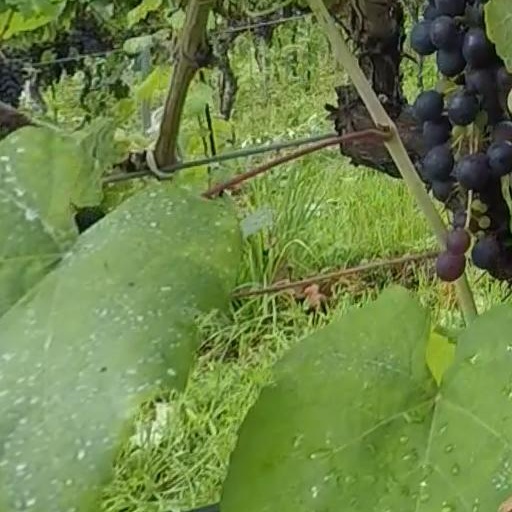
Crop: grape